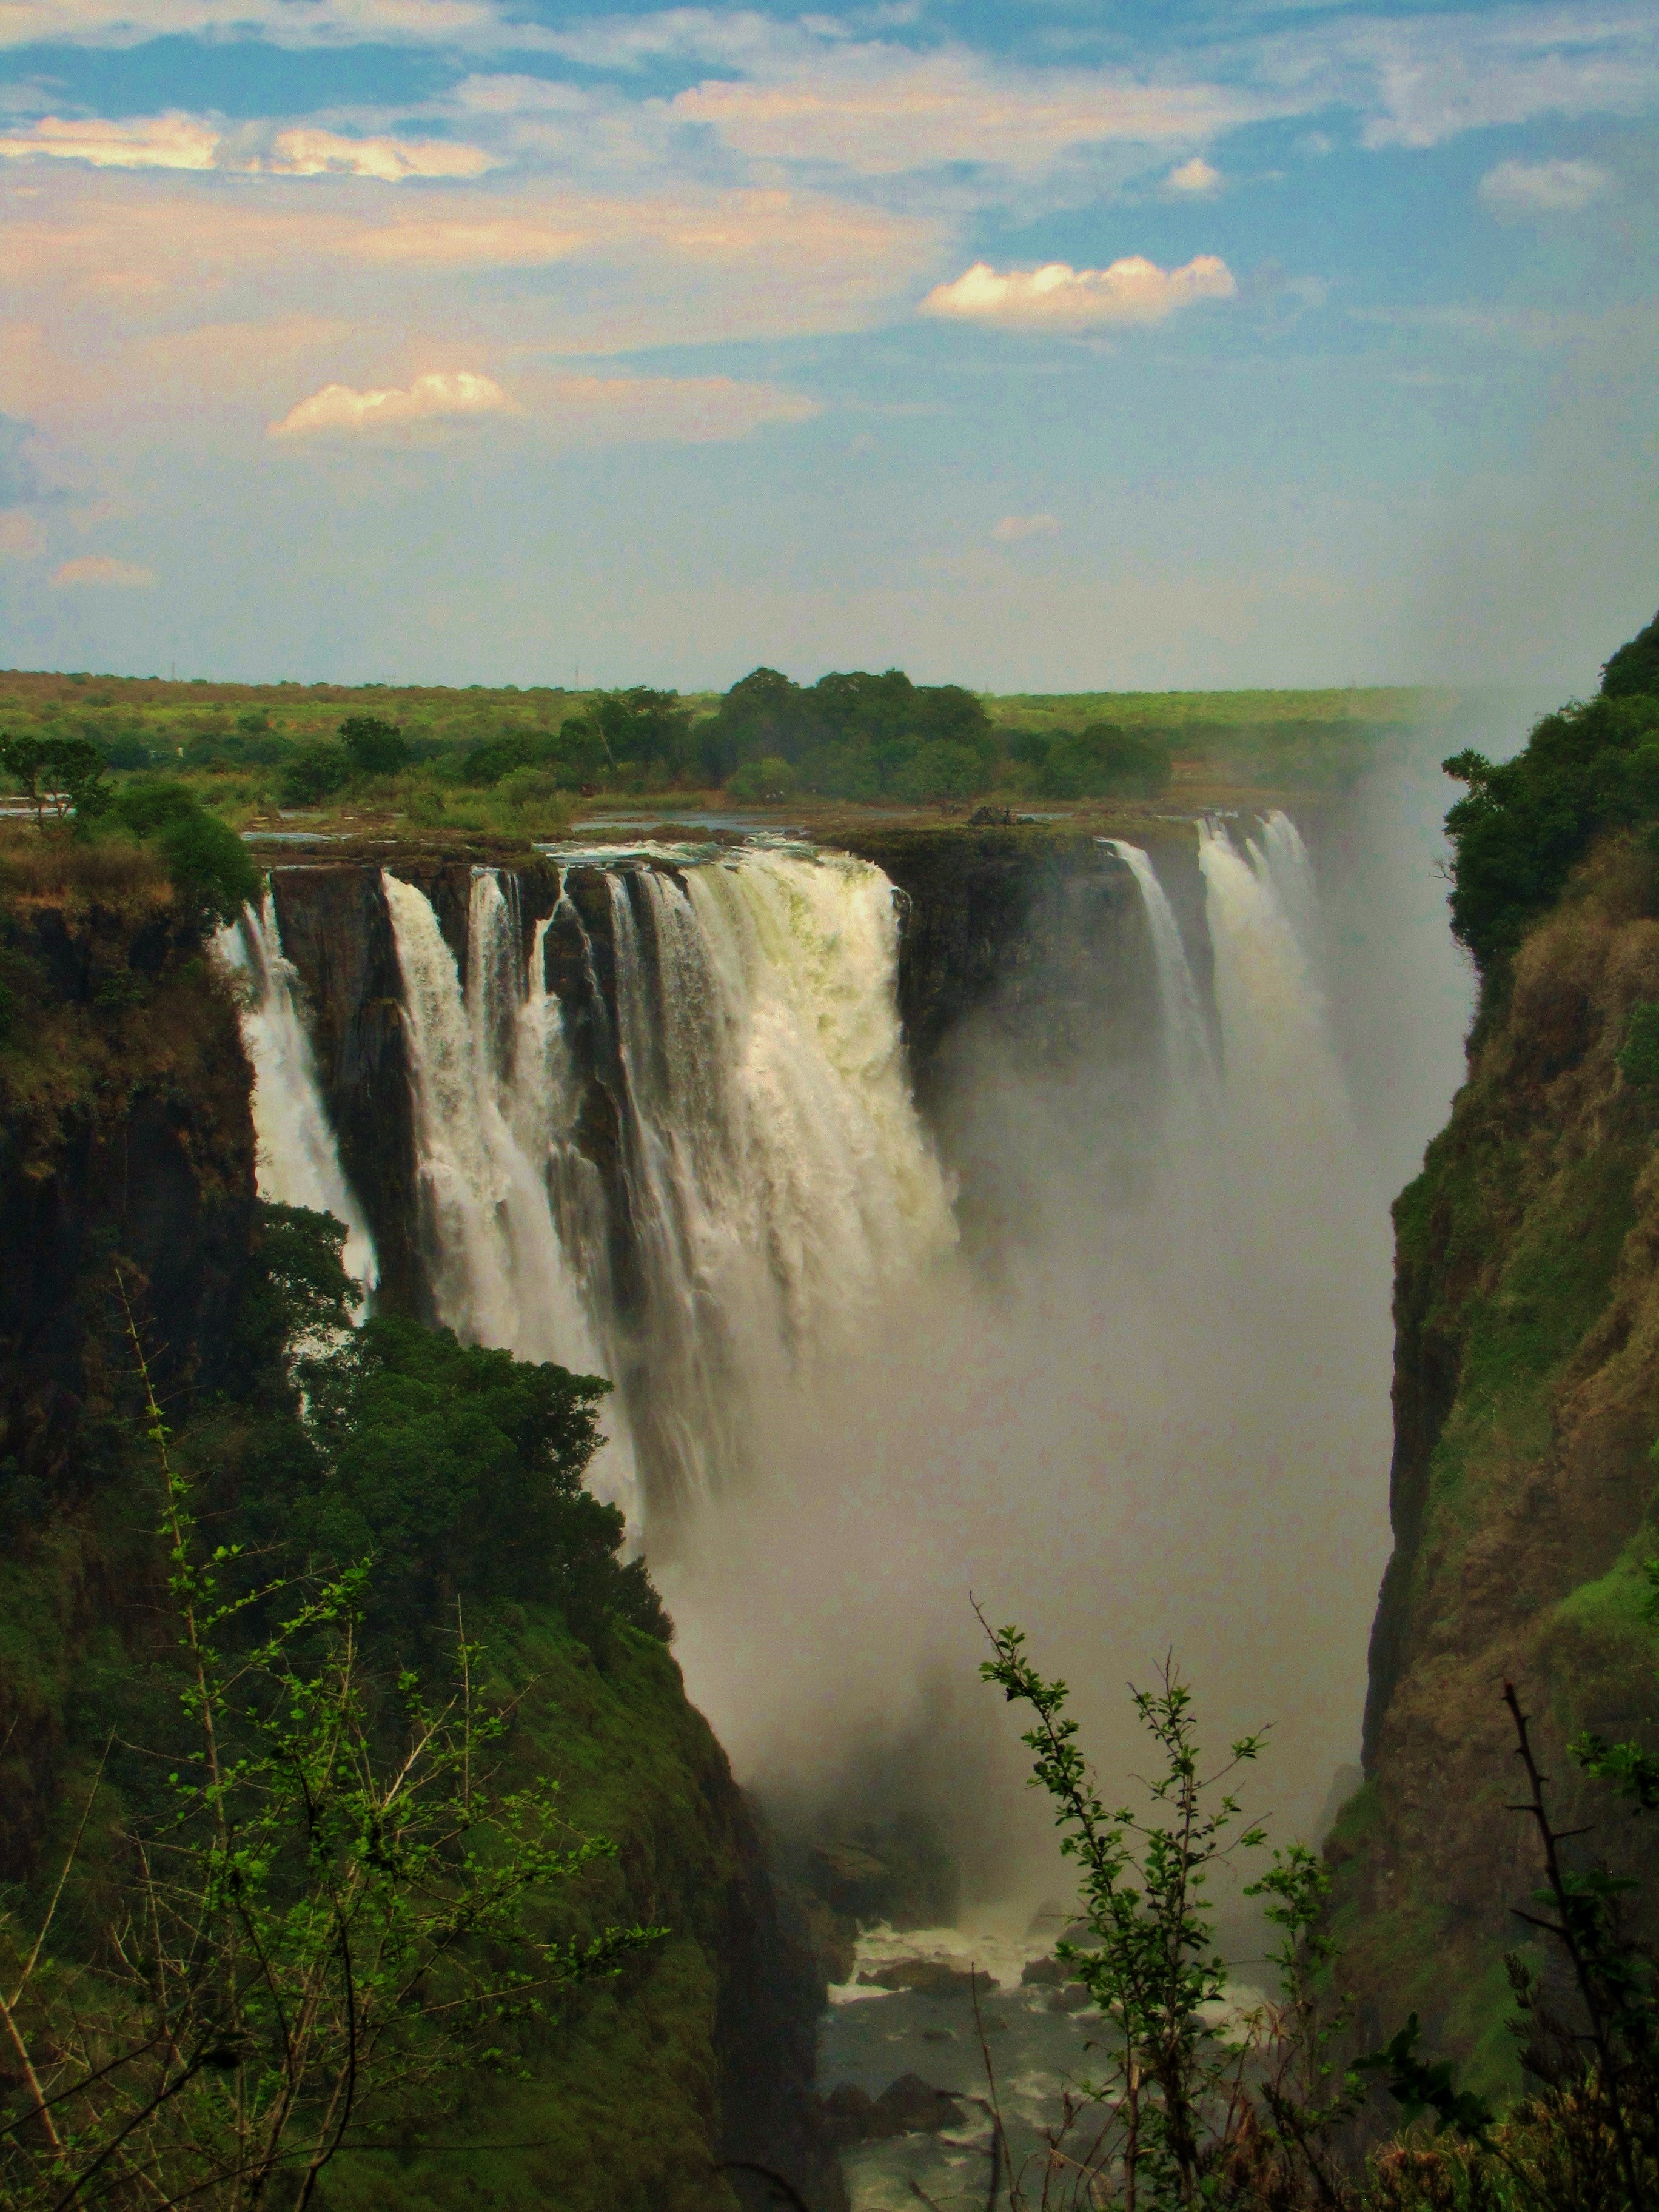
landscape, nature, waterfall, cliff, body of water, wasserfall, water feature, atmospheric phenomenon